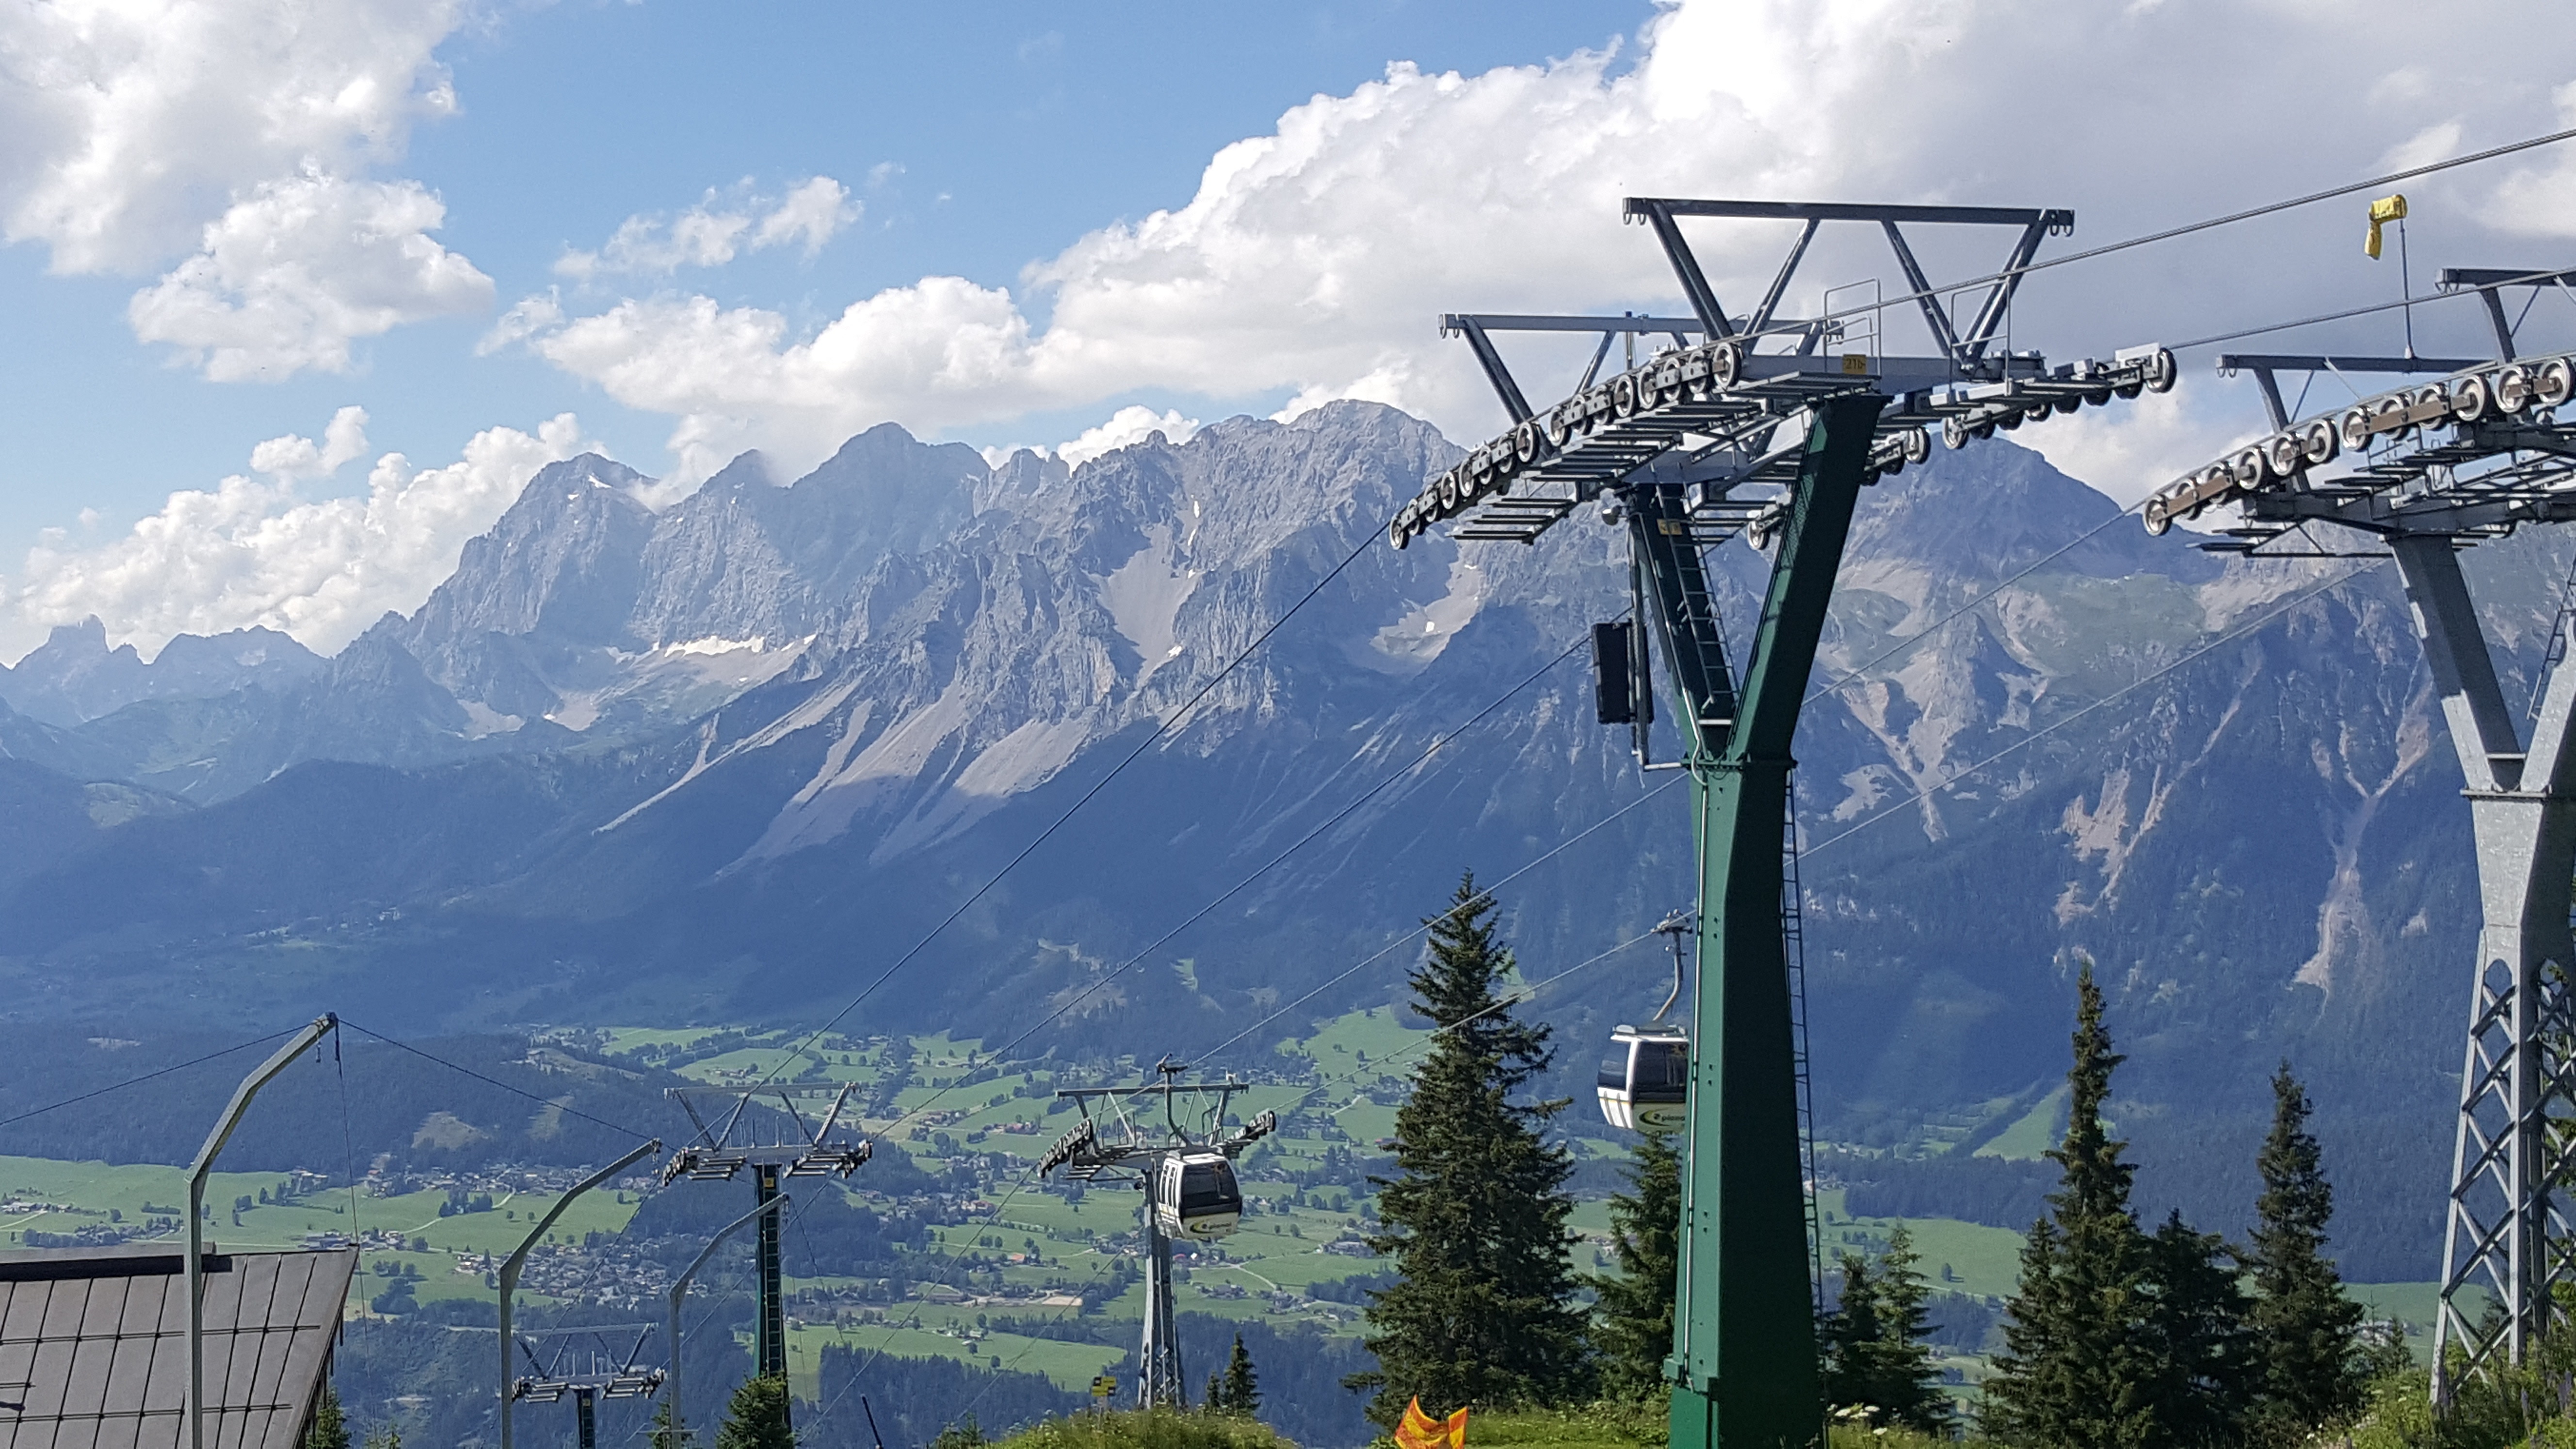
landscape, nature, mountain, mountain range, cable car, mountains, alps, dachstein, cableway, planai, mountainous landforms